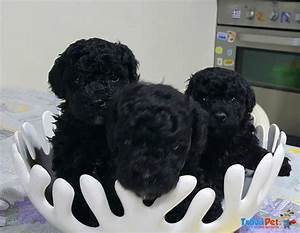
Label: dog